Honesta missio

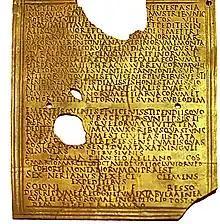
"Honesta missio" certificate issued under the emperor Titus

The honesta missio was the honorable discharge from the military service in the Roman Empire. The status conveyed particular privileges ("praemia militiae"). Among other things, an honorably discharged legionary was paid discharge money from a treasury established by Augustus, the "aerarium militare", which amounted to 12,000 sesterces for the common soldier and around 600,000 sesterces for the "primus pilus" until the Principate of Caracalla.